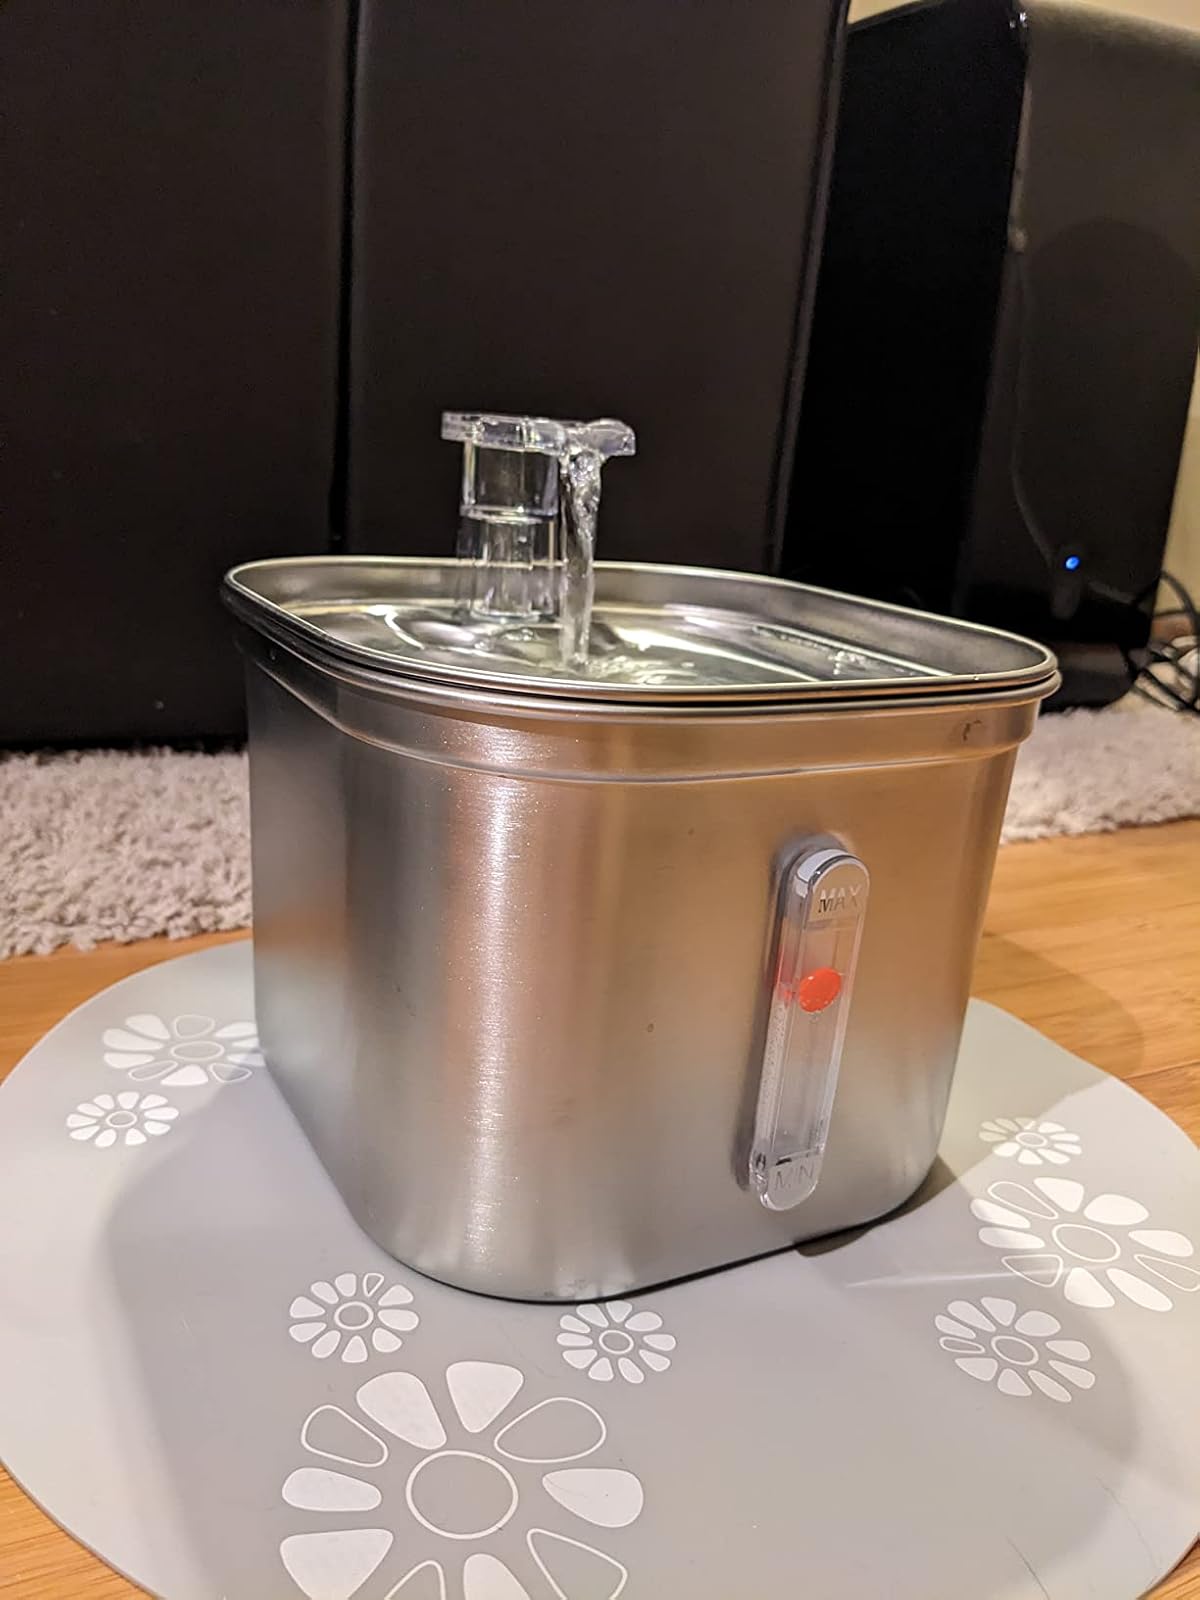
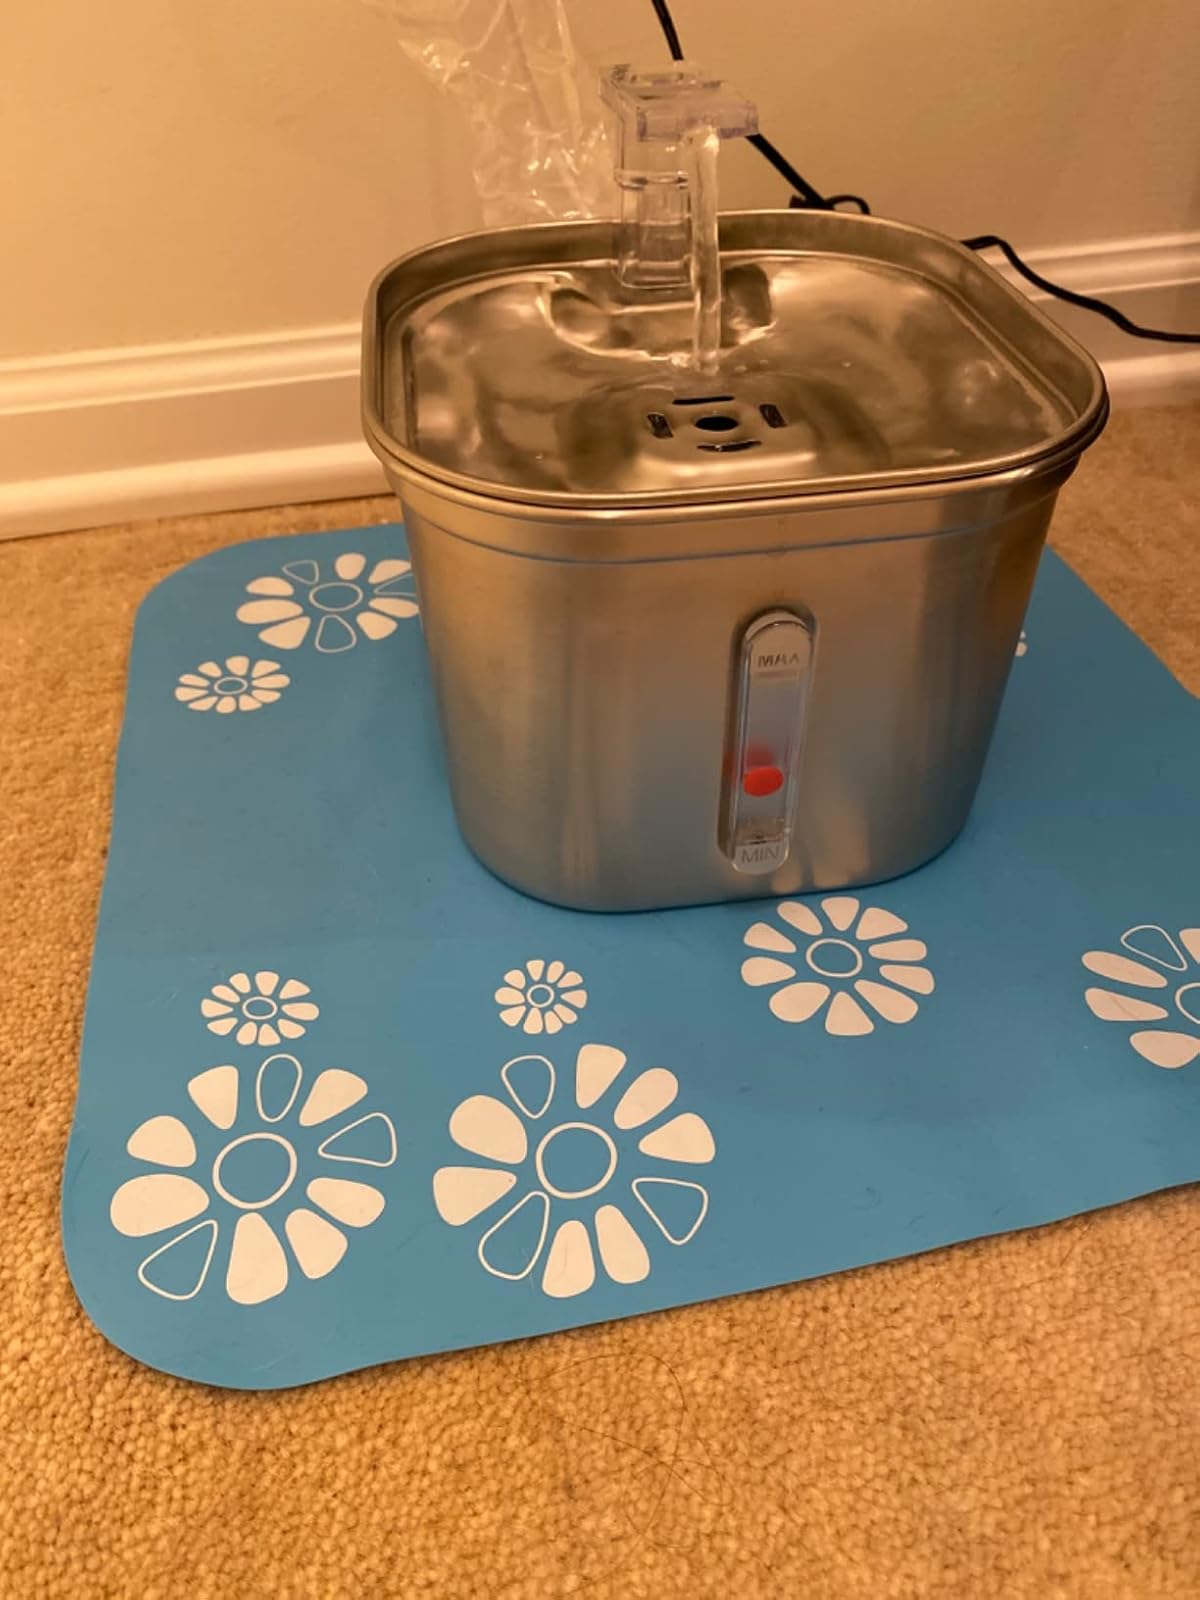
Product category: items_bowl
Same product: yes